Teresa Demjanovich

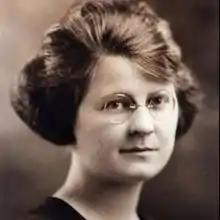
College yearbook picture of Demjanovich

Miriam Teresa Demjanovich, SC (March 26, 1901 – May 8, 1927) was an American Ruthenian Greek Catholic Sister of Charity. For a life of servitude, much spiritual writing and several blessings to those who invoked her after death, she was beatified by the Catholic Church in 2014. The ceremony, held in Newark, New Jersey, was the first such to take place in the United States.